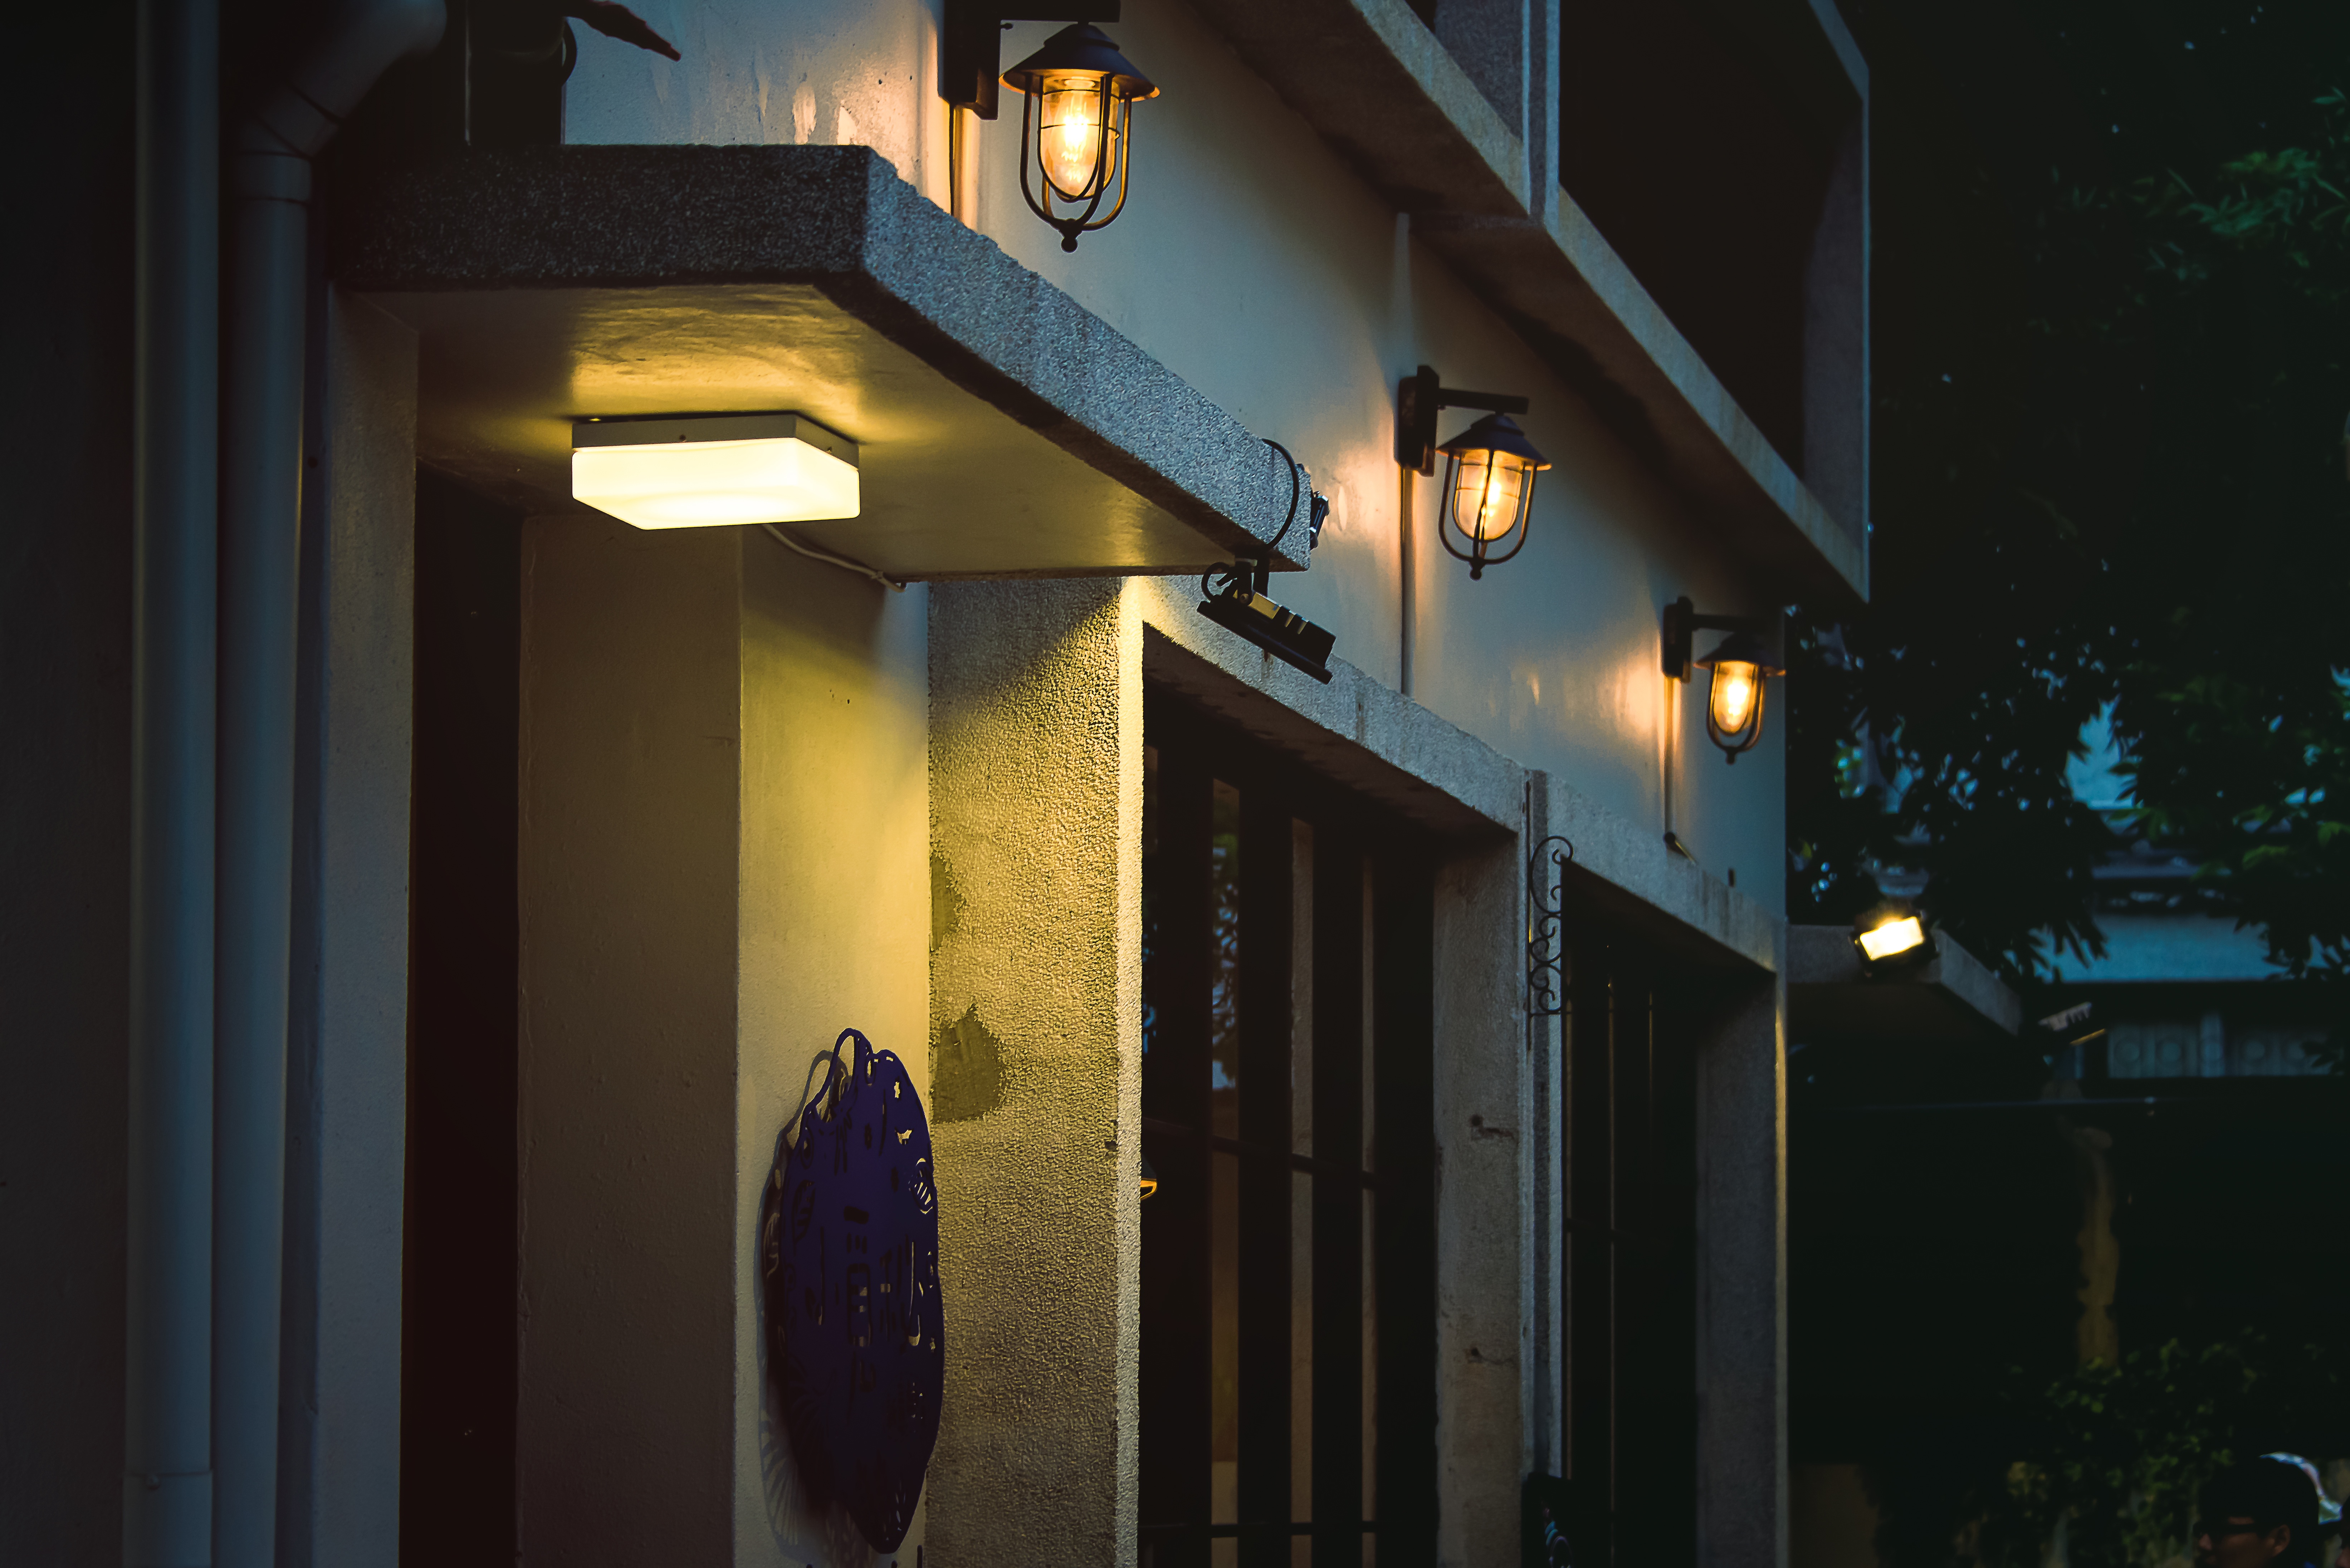
light, night, house, window, restaurant, home, evening, color, darkness, blue, lighting, interior design, shape